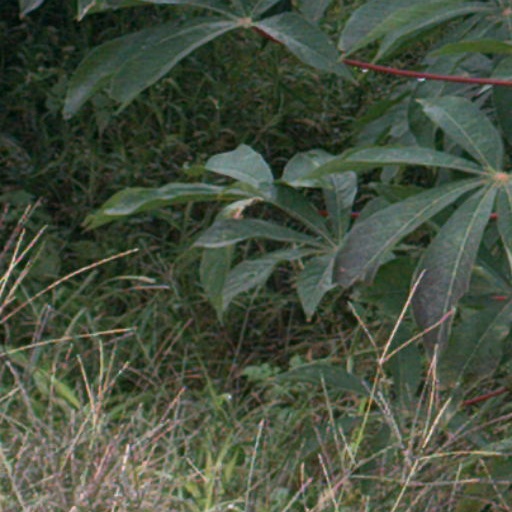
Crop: cassava